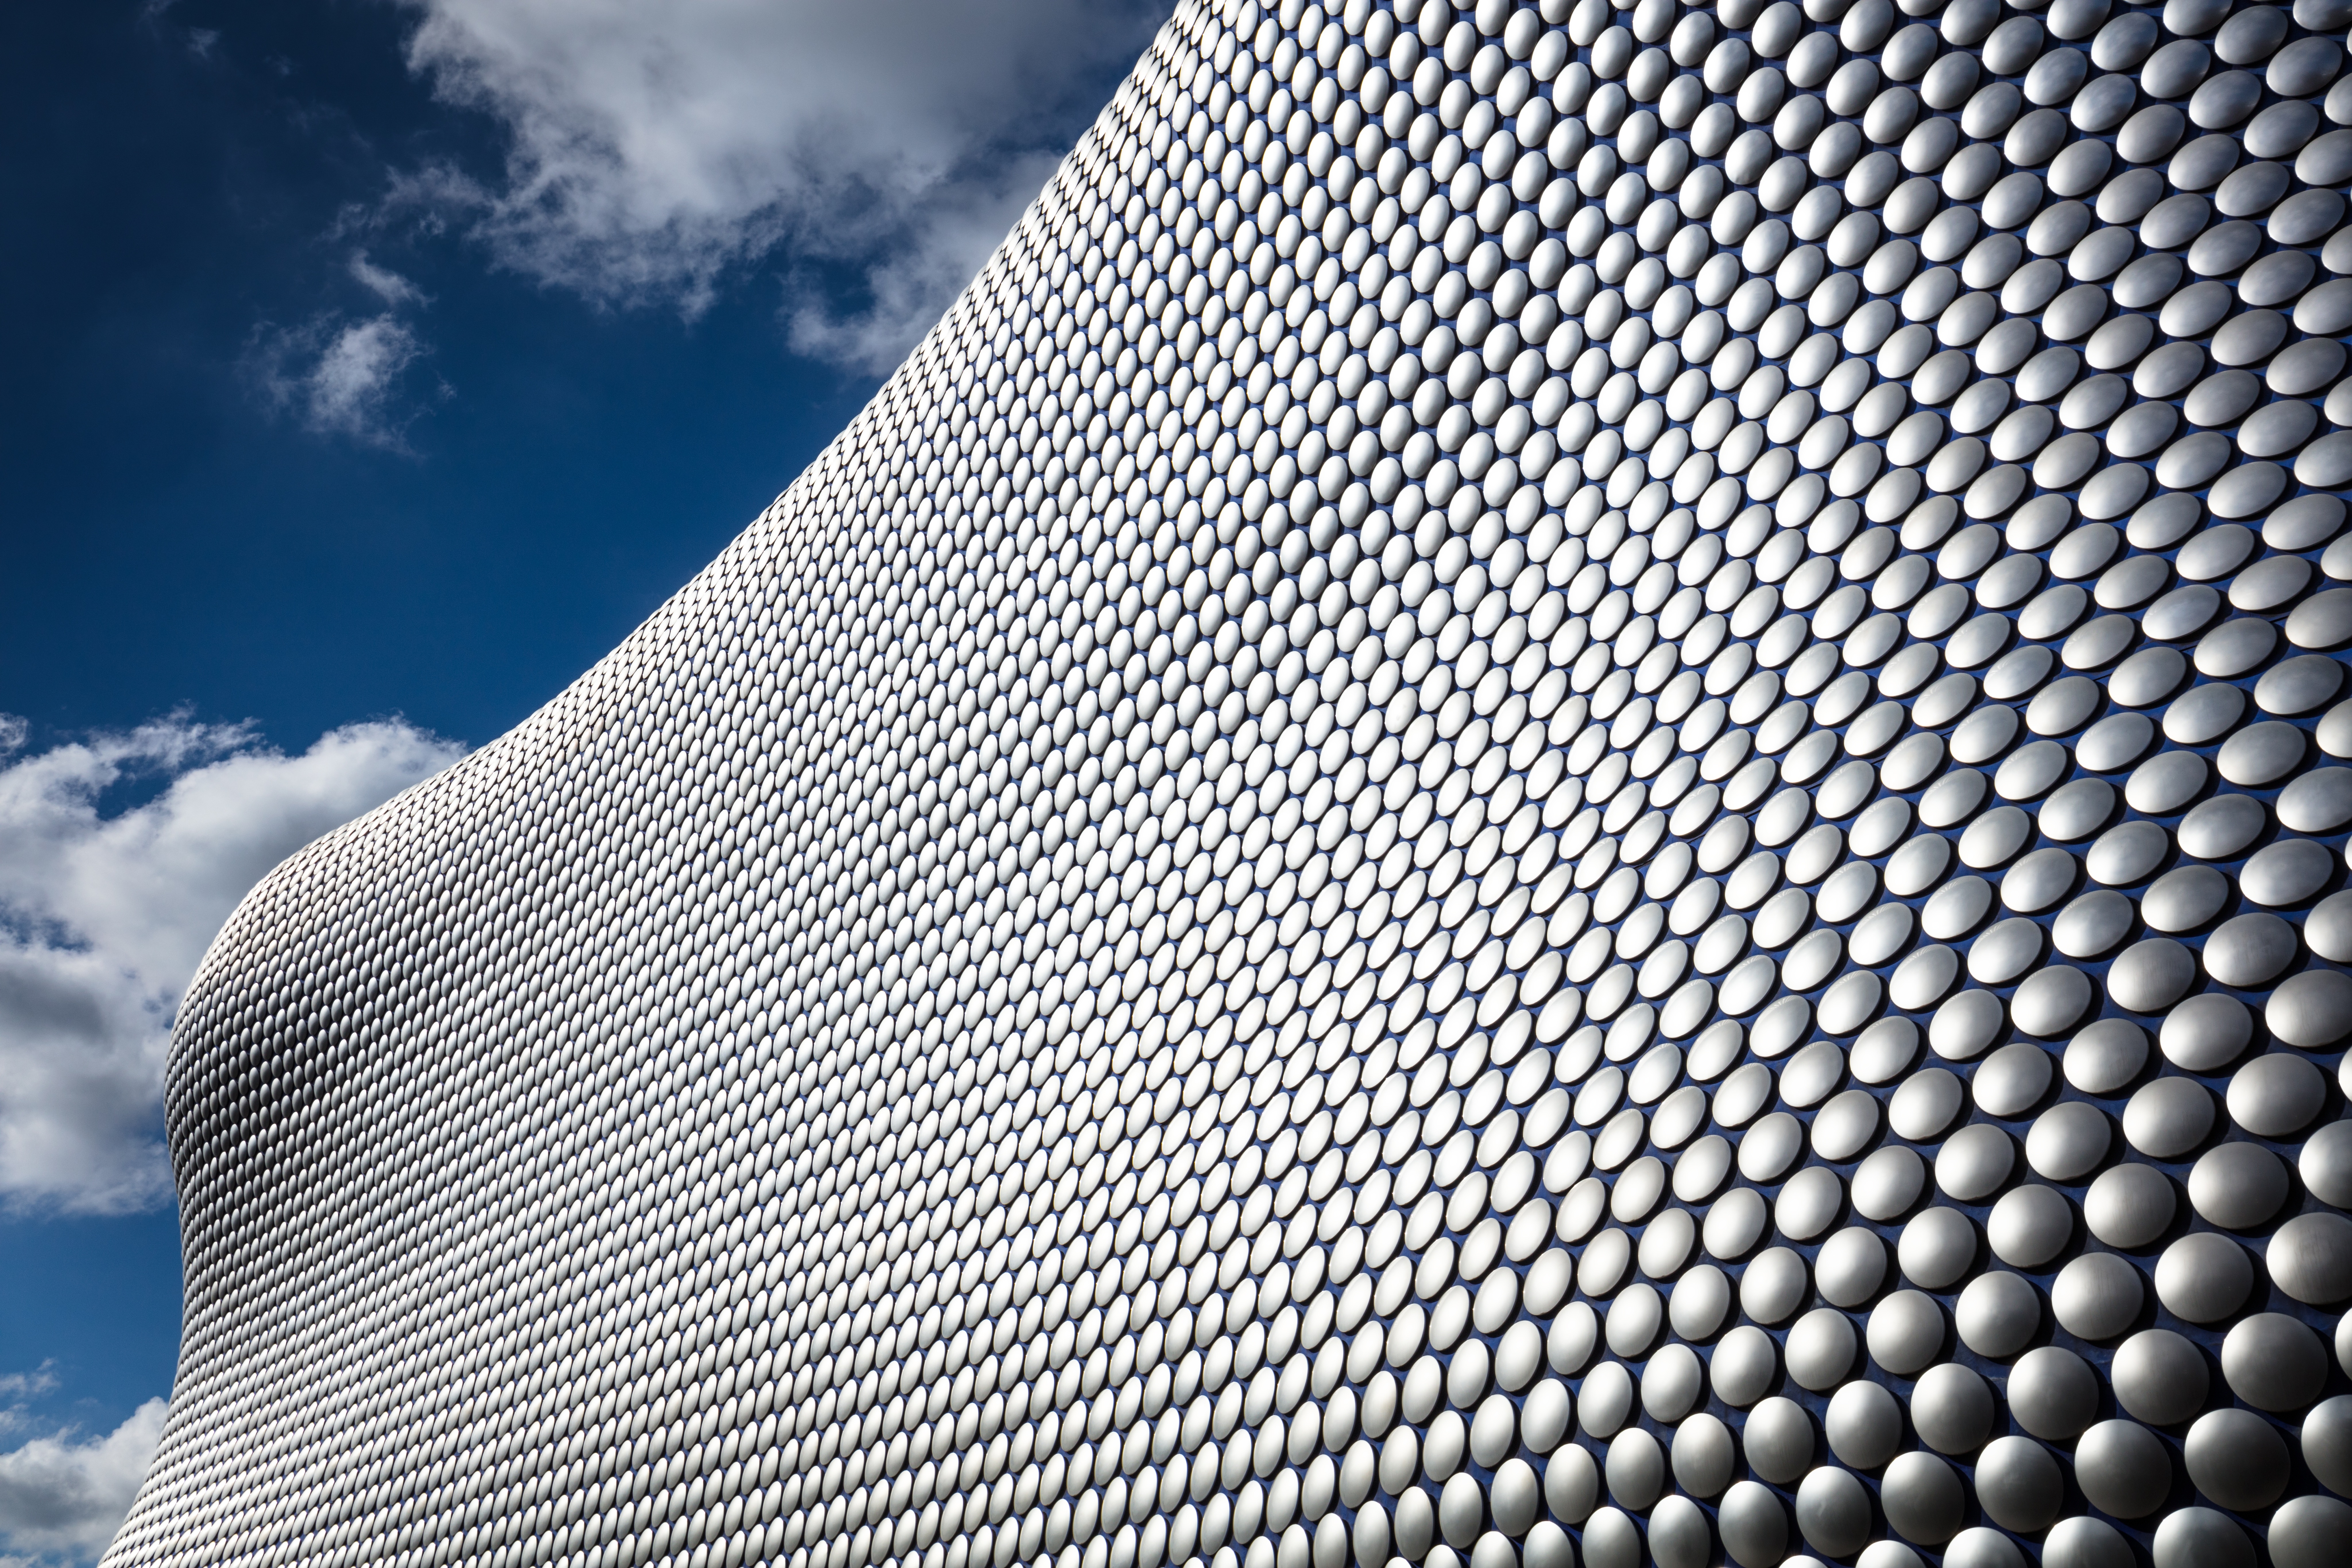
architecture, sunlight, building, skyscraper, pattern, line, curve, facade, monochrome, material, symmetry, shape, textrue